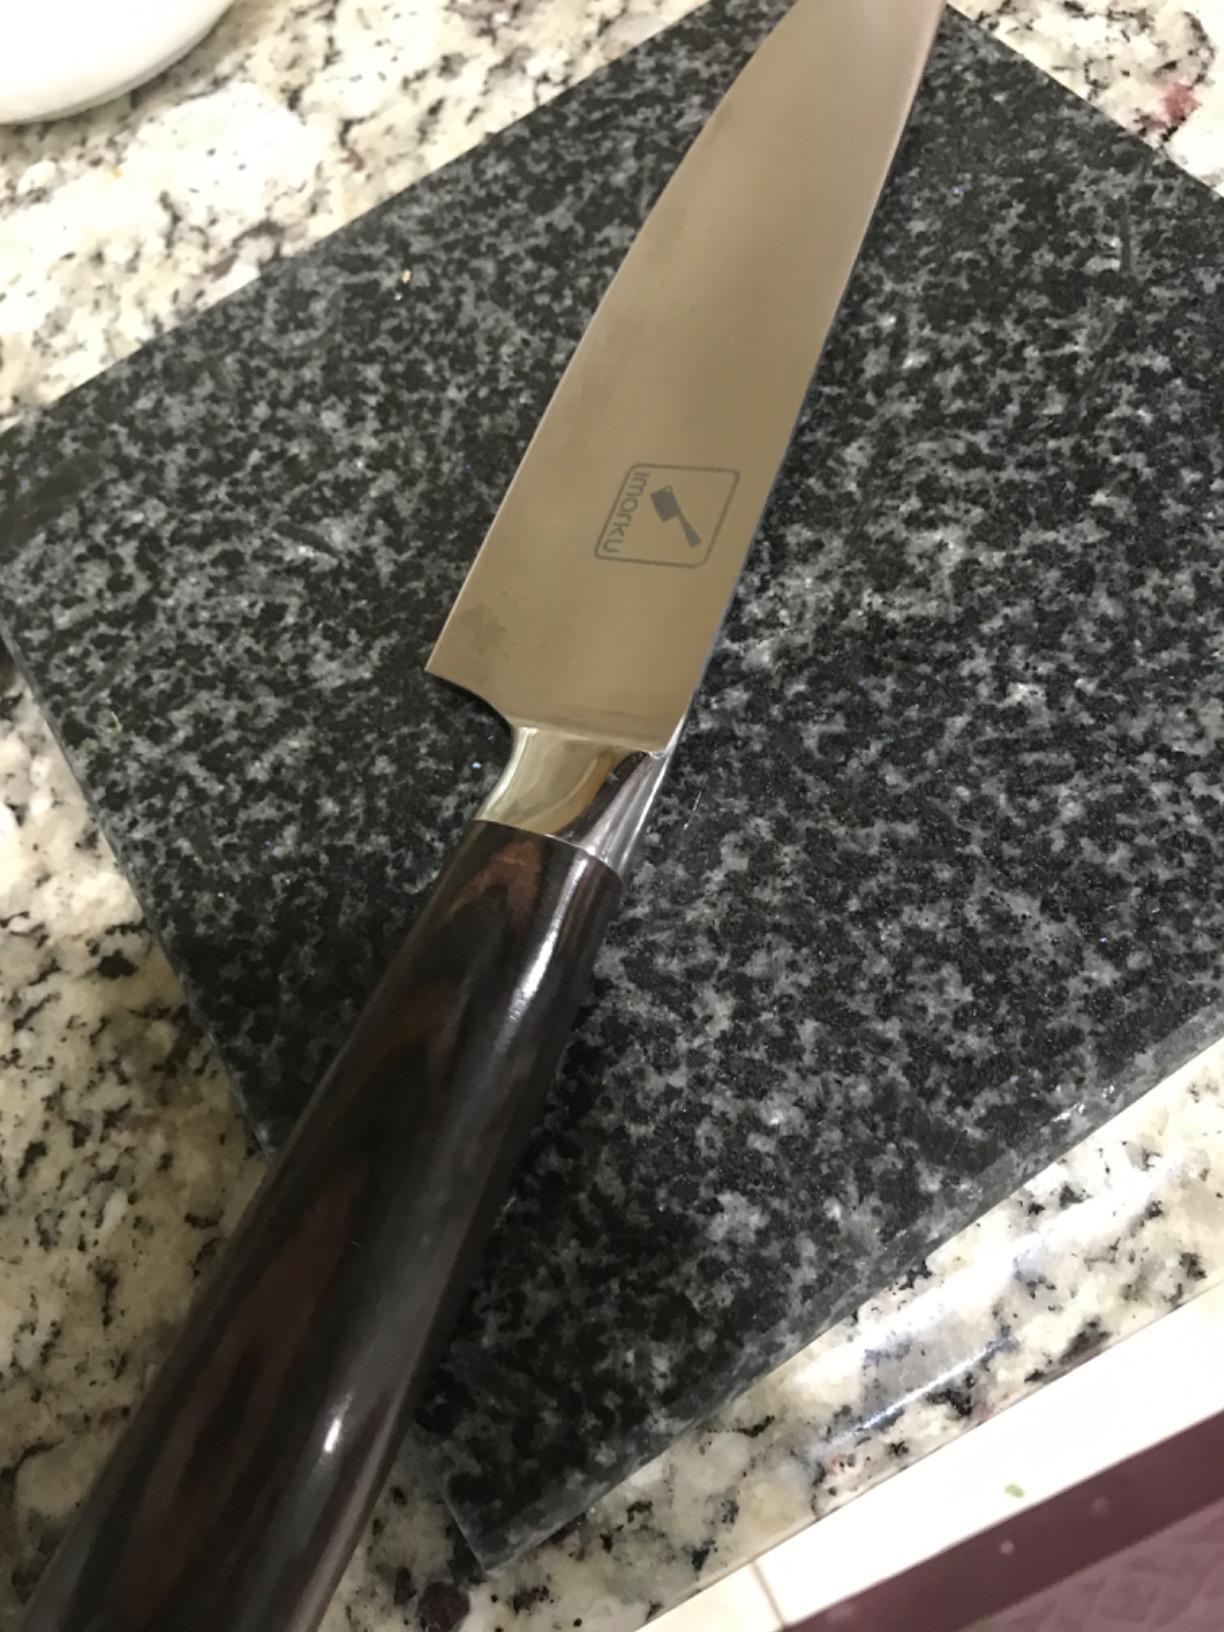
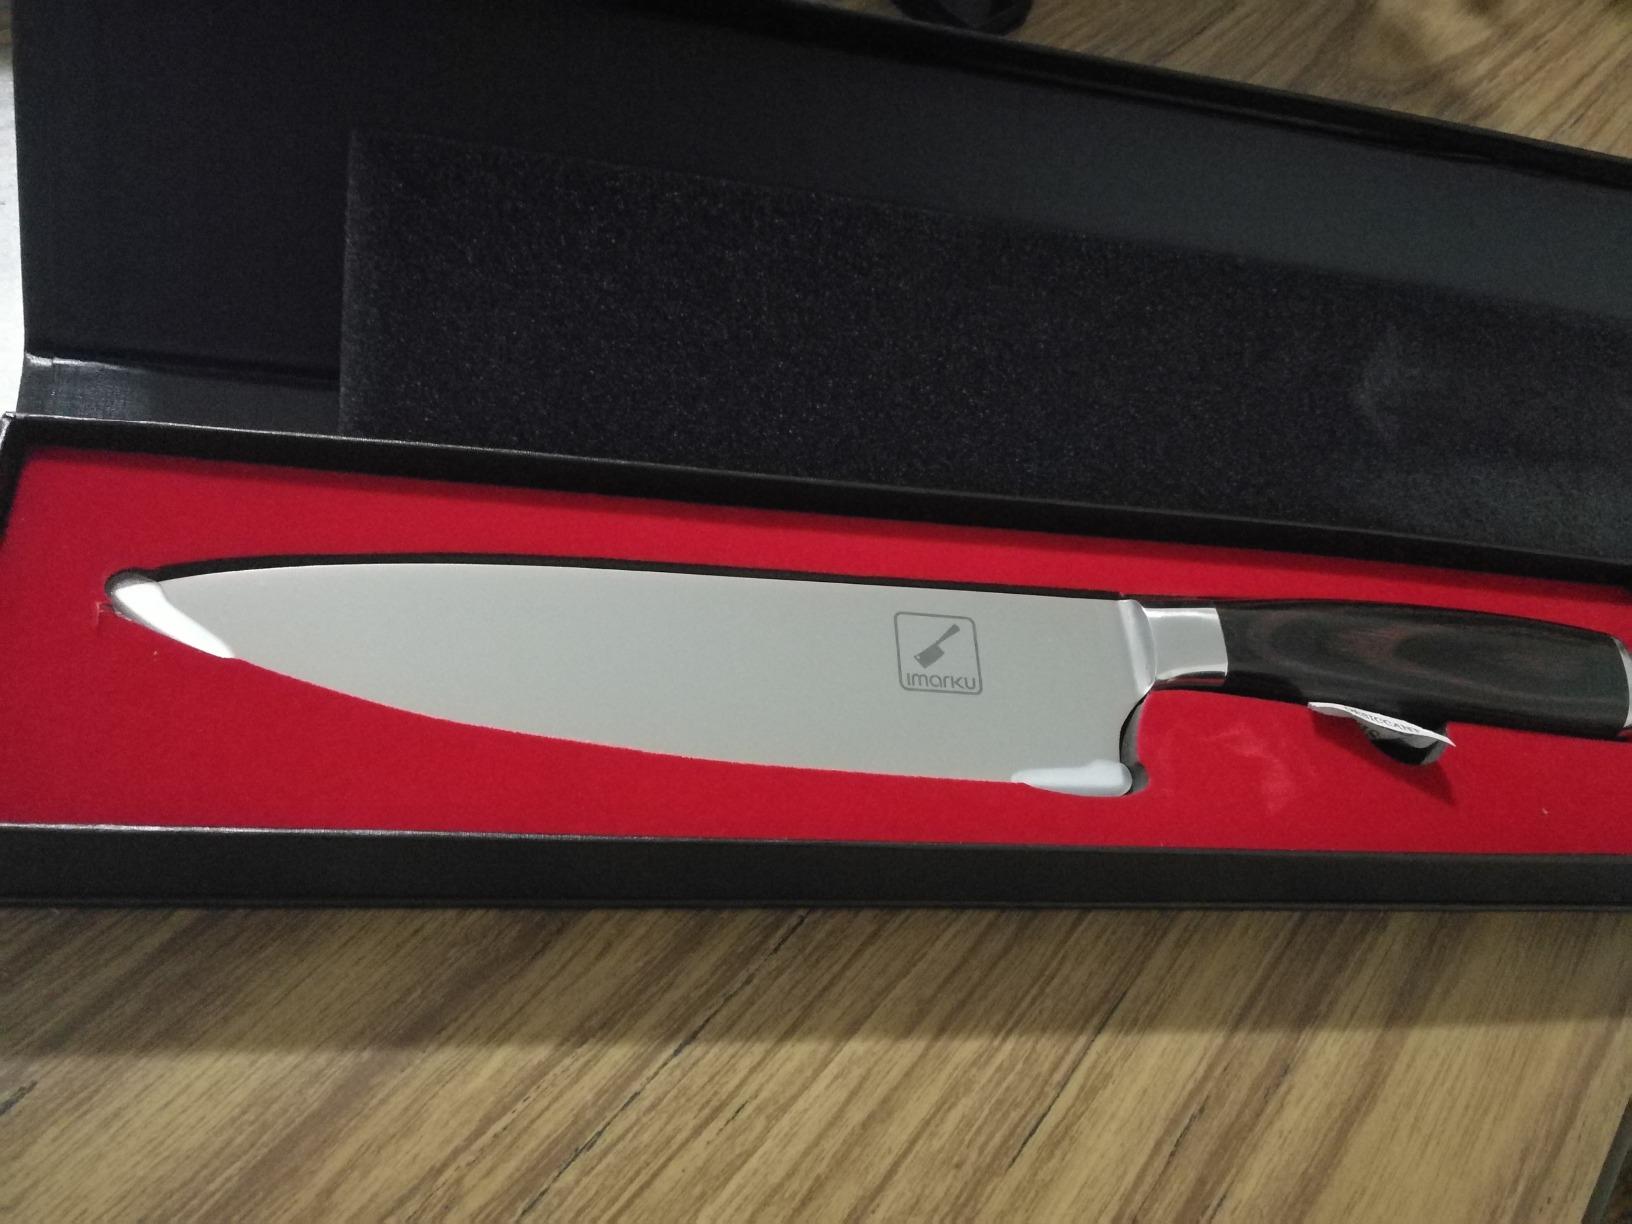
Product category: items_knife
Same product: yes